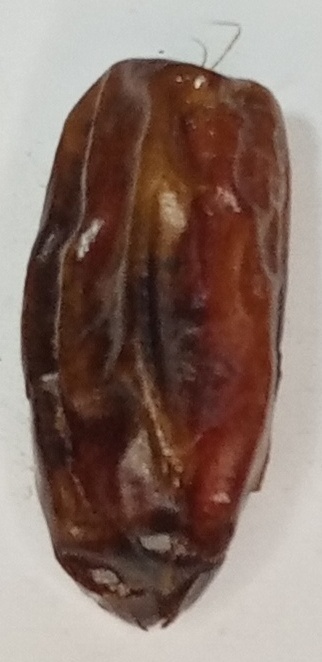
Variety: gajar
Size: small
Grade: grade-2